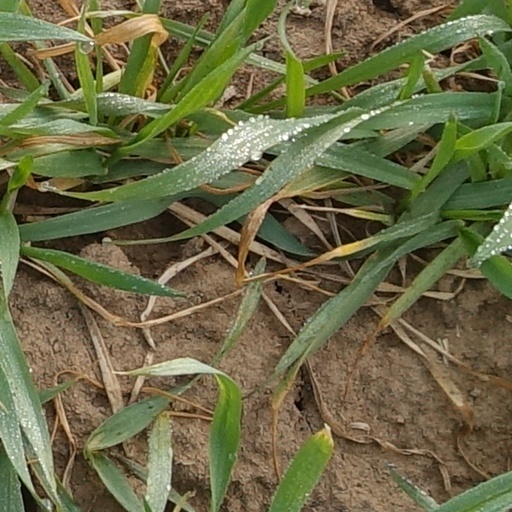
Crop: wheat